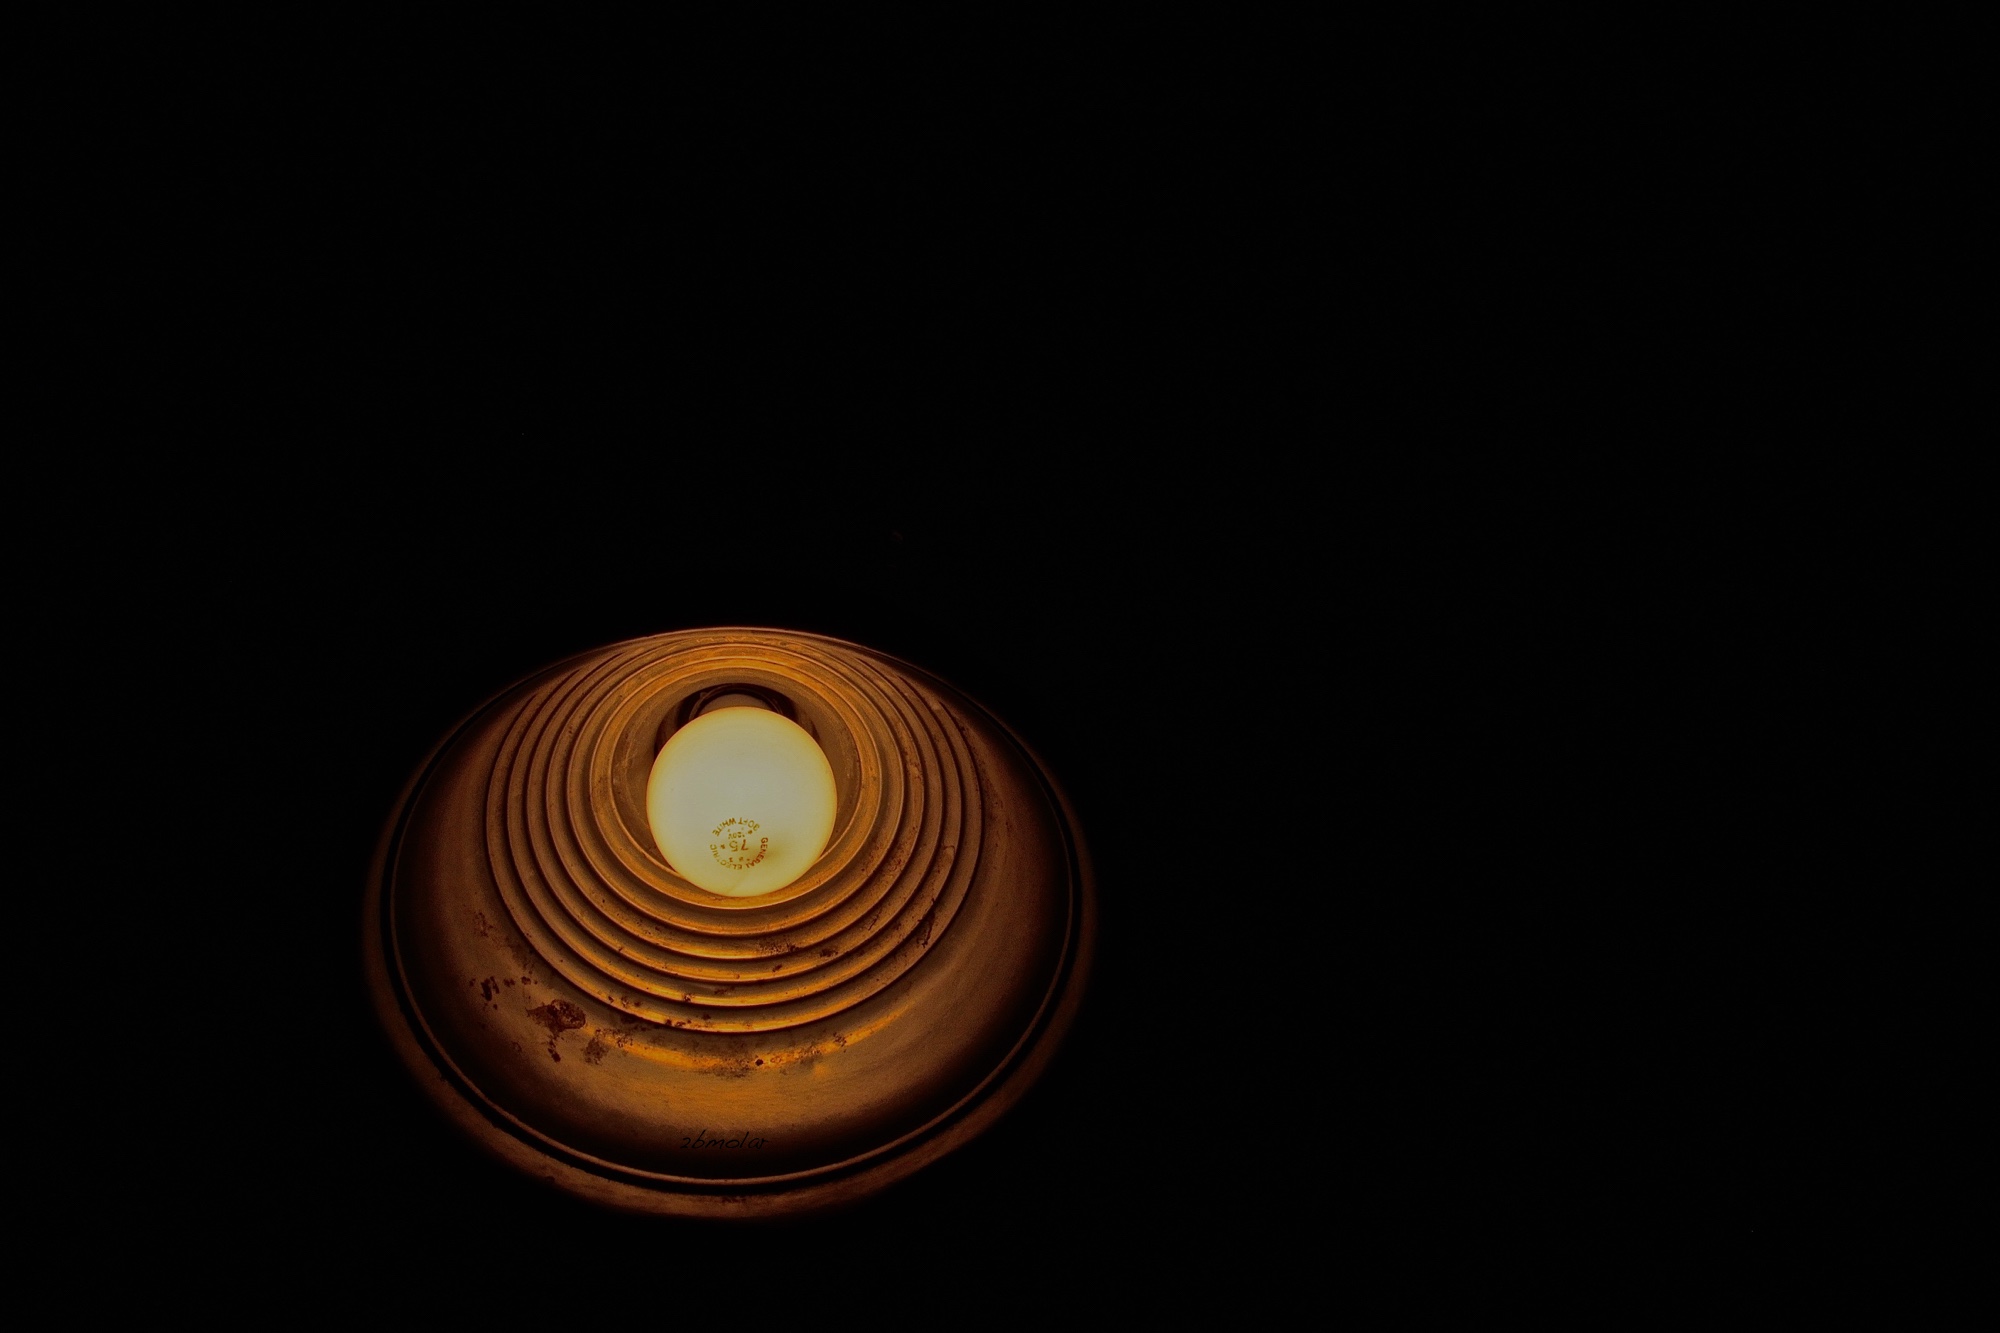
light, darkness, lighting, circle, sphere, planet, shape, 3652015, 365the2015edition, day33, day33365, 2feb15, 75wbulb, computer wallpaper